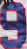
Number: 9